Hull Trains

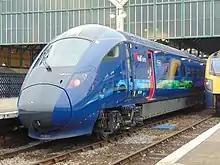
Class 802 "Paragon" at Hull Paragon in 2019

In September 2015, Hull Trains announced a £60million order for five new five-car bi-mode high-speed trains from Hitachi Rail with seating for 320 people. In its proposed track access application, Hull Trains confirmed that these would be Class 802. In August 2019, Hull Trains announced that it would branding its new trains as the 'Paragon' fleet. The first unit entered service on 5 December 2019, with the Class 180 fleet not seeing service again following service suspension on 19 March 2020 due to the COVID-19 pandemic.